Effective number of parties

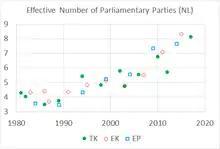
Example of how the effective number of parties shows the fragmentation of the Dutch political landscape (1981–2017)

Several common alternative methods are used to define the effective number of parties. John K. Wildgen's index of "hyperfractionalization" accords special weight to small parties. Juan Molinar's index gives special weight to the largest party. Dunleavy and Boucek provide a useful critique of the Molinar index.